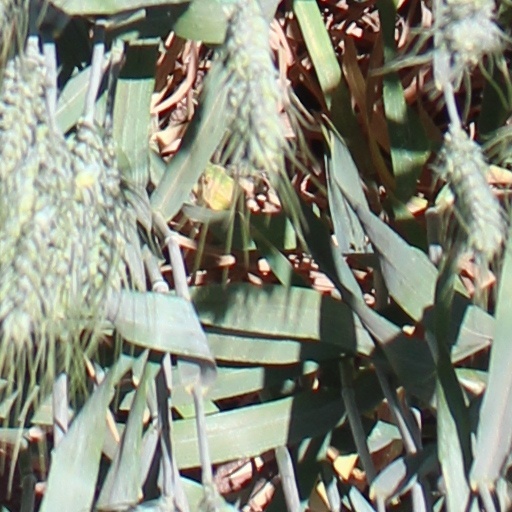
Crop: wheat